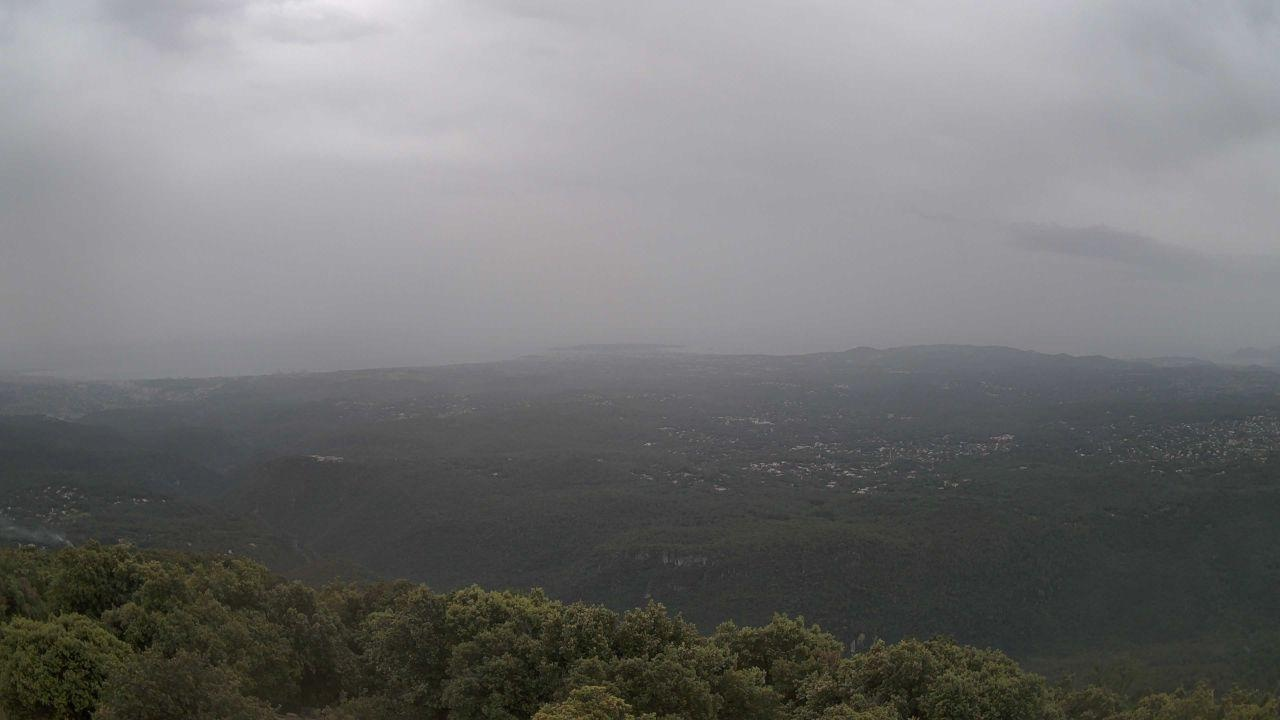
Fire: no
Smoke: yes